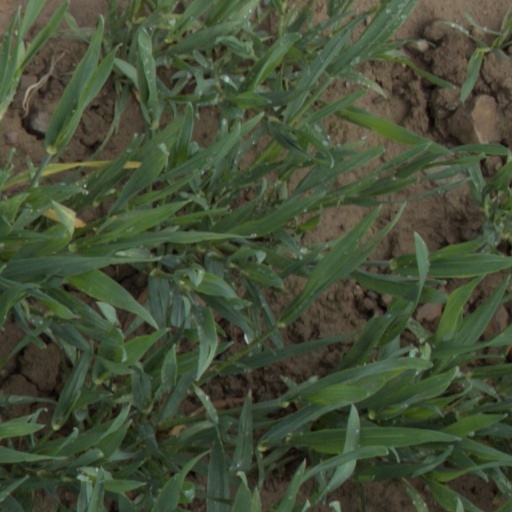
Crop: wheat